Yoosuf Shafeeu

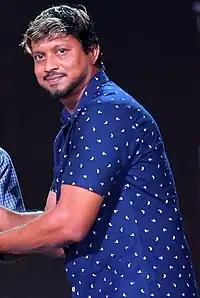
Shafeeu at 9th Gaumee Film Awards ceremony, 2019

2018 was a slow year for the Maldivian film industry, largely due to the 2018 Maldivian presidential election. As a result, Shafeeu had only one film release that year: the suspense thriller "Dhevansoora" (2018), which he wrote and directed. The film marked his thirtieth directorial project and featured an ensemble cast of twenty-one actors. Centered around a murder investigation, Shafeeu portrayed a character suffering from dissociative identity disorder, who is accused of murder. The film received positive reviews from critics and was regarded as a "norm-breaker" in Maldivian cinema. Ahmed Hameed Adam, reviewing from VNews, described Shafeeu's performance as the "highlight of the film," noting, "Watch out for the little nuances he brought into his character during the investigation scenes". Ismail Nail Rasheed from Raajje.mv wrote, "Shafeeu had to portray three different roles in the film, and he lived in each character to its fullest". The film fetched him four awards at the 9th Gaumee Film Awards including Best Director, Best Actor, Best Editing and Best Screenplay. That same year, he starred in the first Maldivian web series, "Huvaa", a romantic drama directed by Fathimath Nahula. The series follows a happy and close-knit family that is shattered by a tragic incident leading to an irreparable loss. The series, along with his performance as a caring husband and responsible father who is mistakenly stabbed and murdered, was well received by audiences and critics.